Christian Gottlieb Kratzenstein Stub

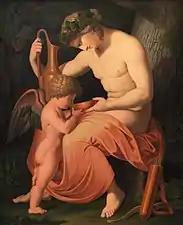
Compared artist Asmus Jacob Carstens: "Bacchus and Cupid", 1796

Stub's works were highly praised during his lifetime for their emotional beauty and skilled allegory, admired notably by Friederike Brun. His paintings were often compared to those of Asmus Jacob Carstens, reflecting lyrical beauty and sentimental charm.